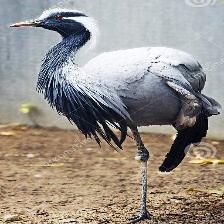
Species: DEMOISELLE CRANE
Scientific name: GRUS VIRGO
ImageNet parent category: crane